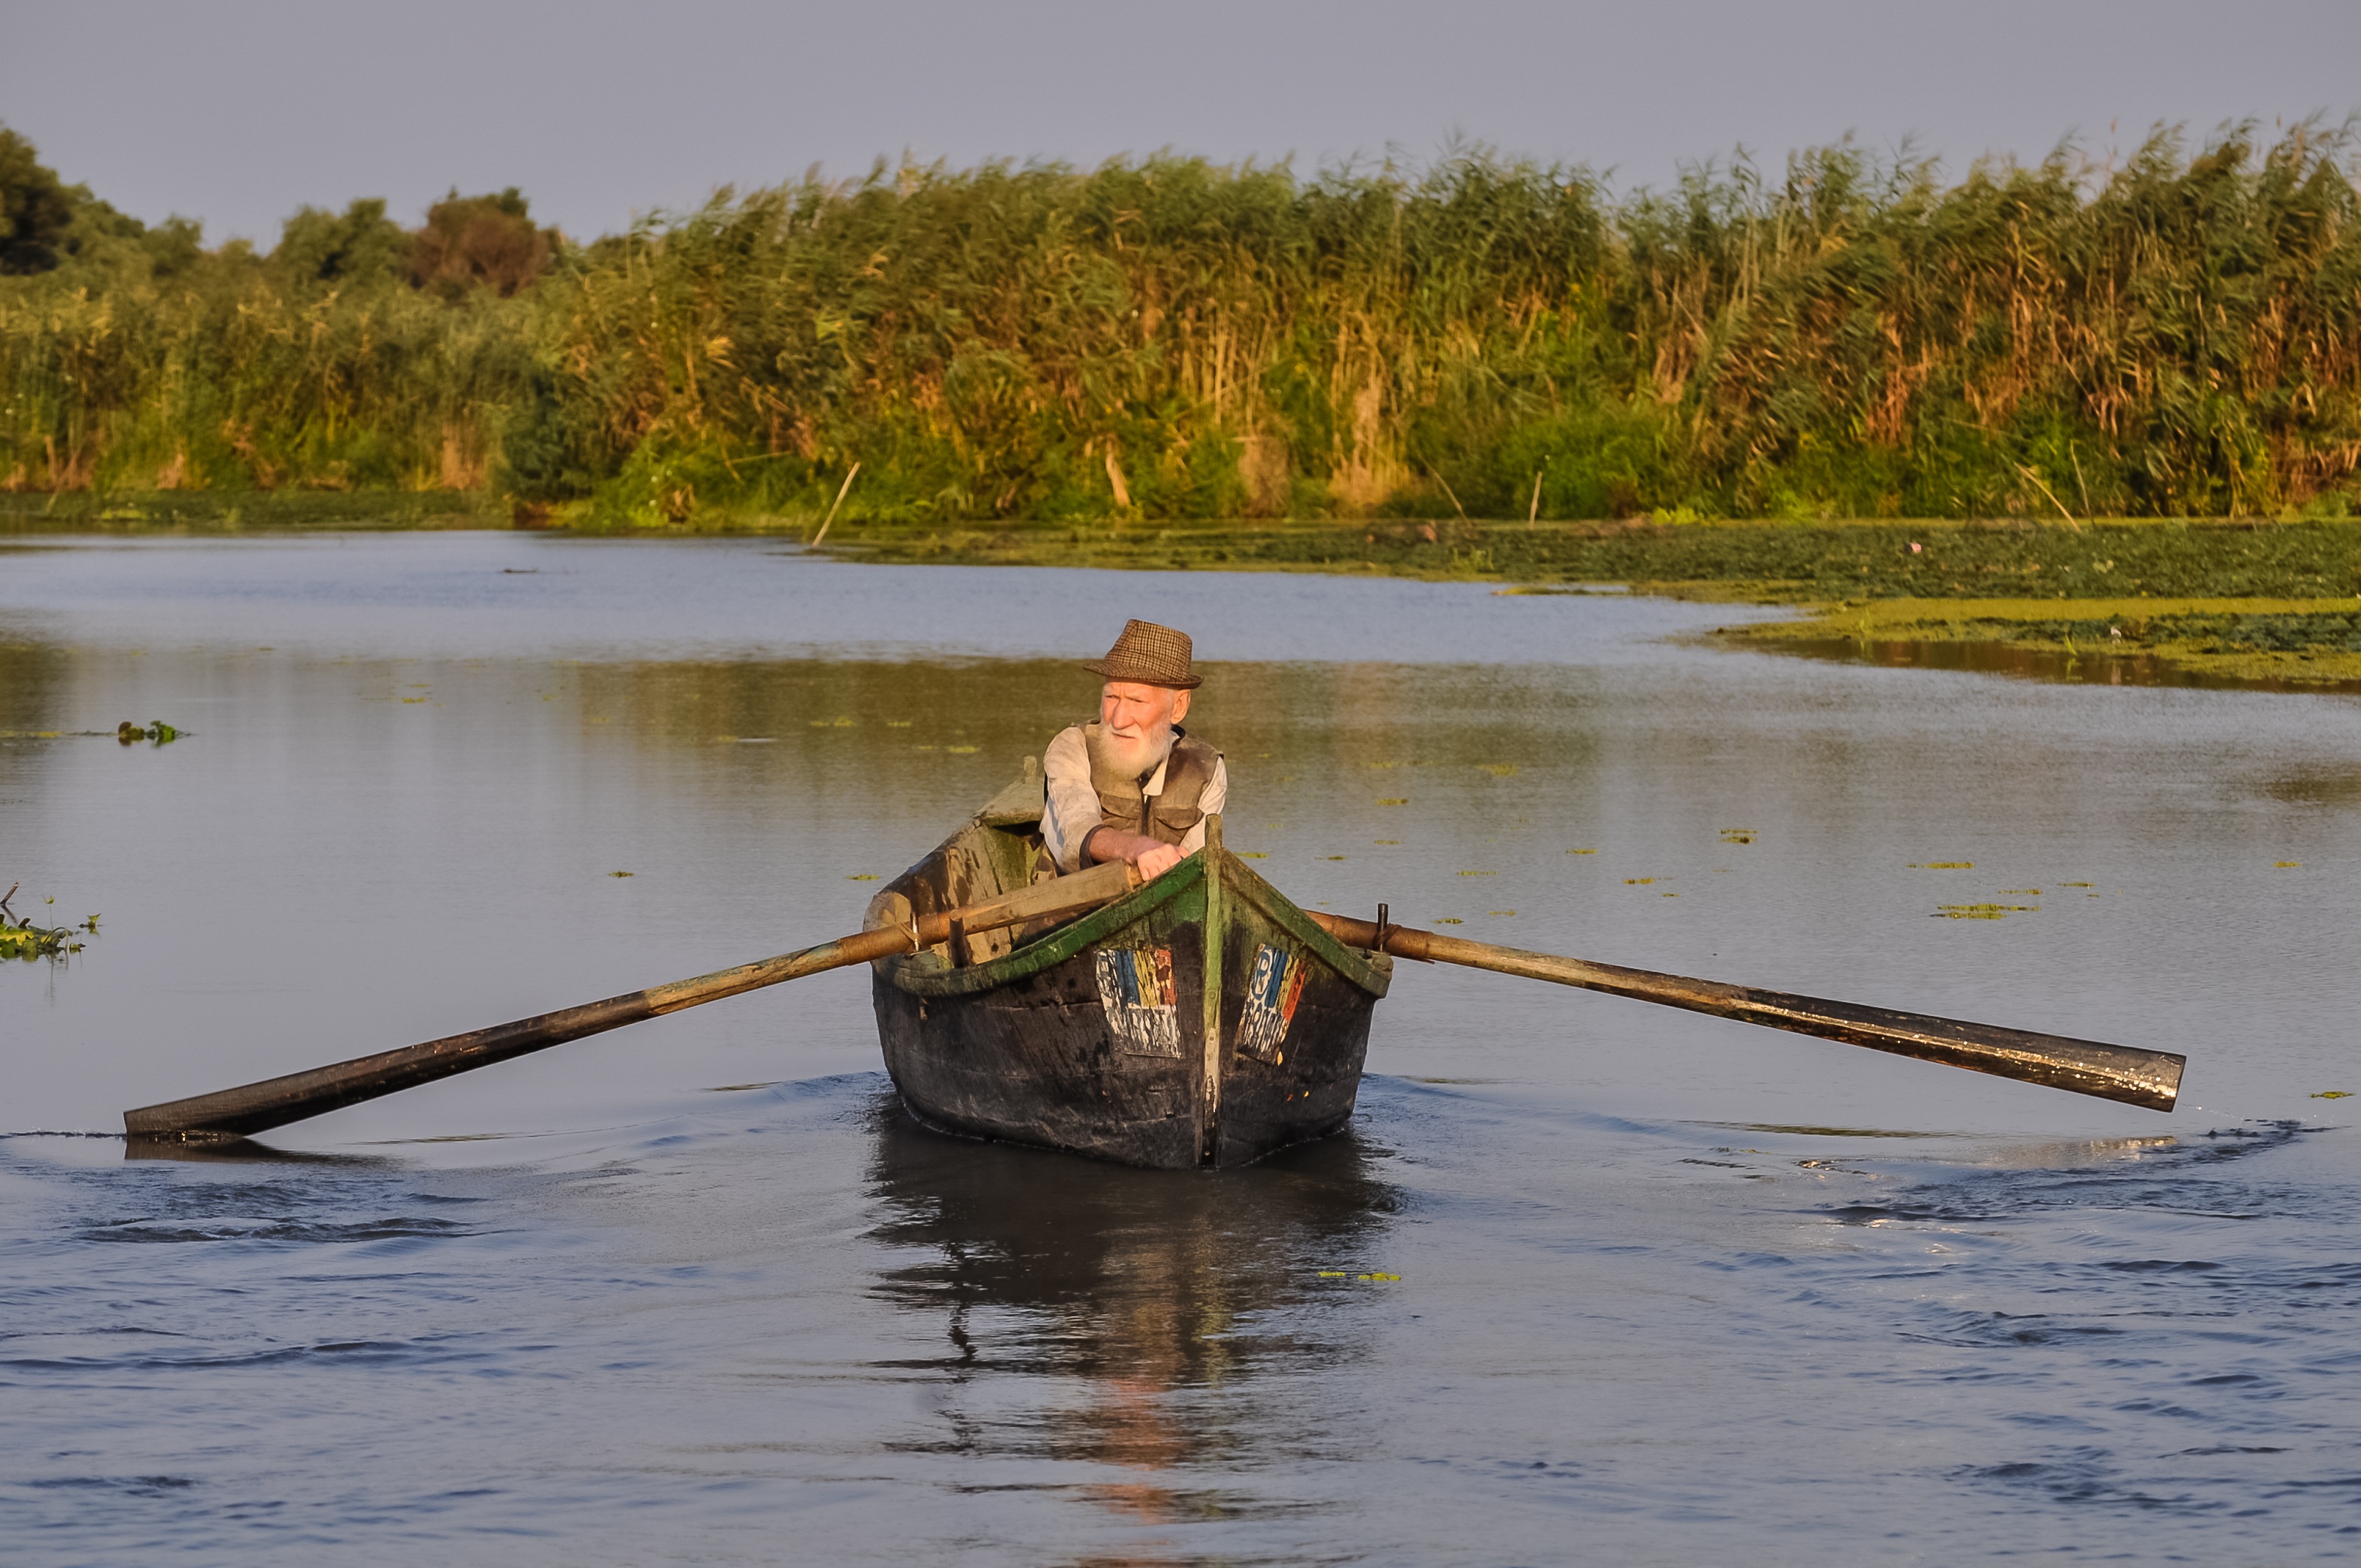
man, outdoor, person, people, boat, rowboat, lake, old, river, male, canoe, motion, paddle, vehicle, fisherman, healthy, activity, outside, boating, wetland, rowing, active, adult, raft, watercraft rowing, oarsman